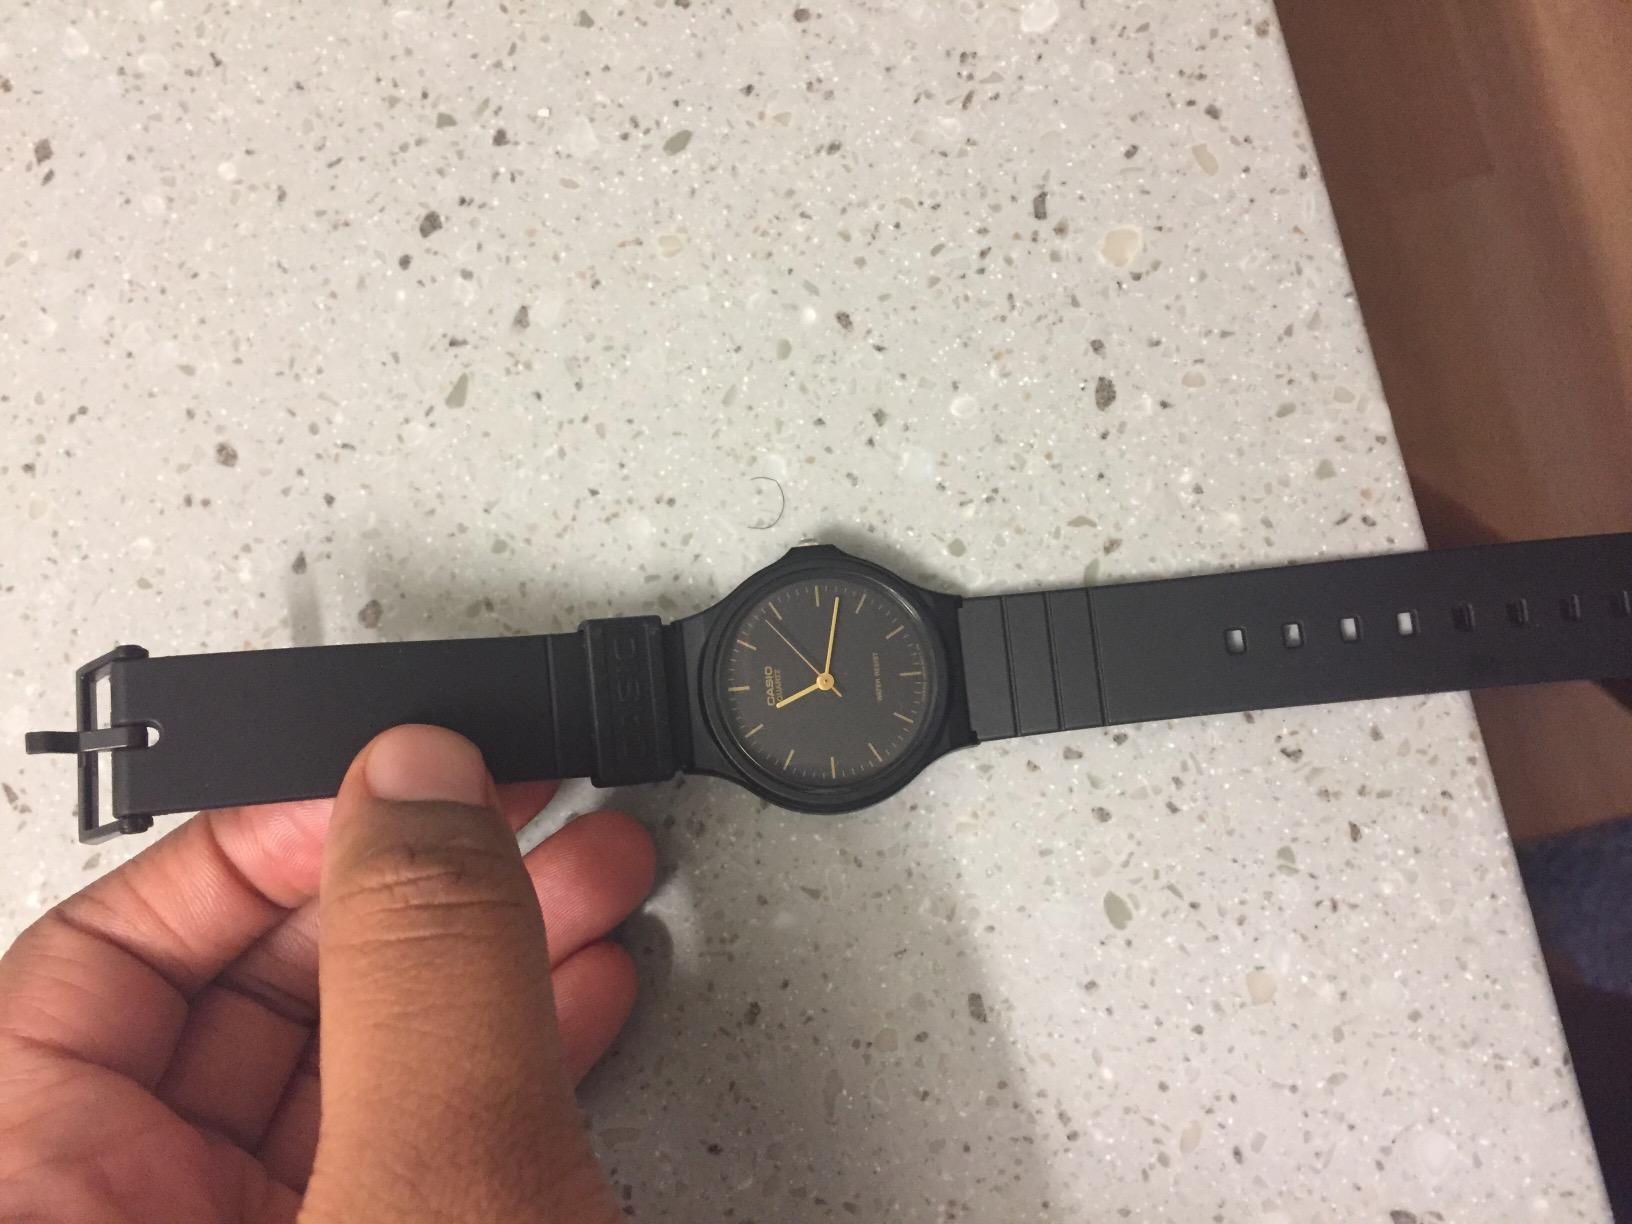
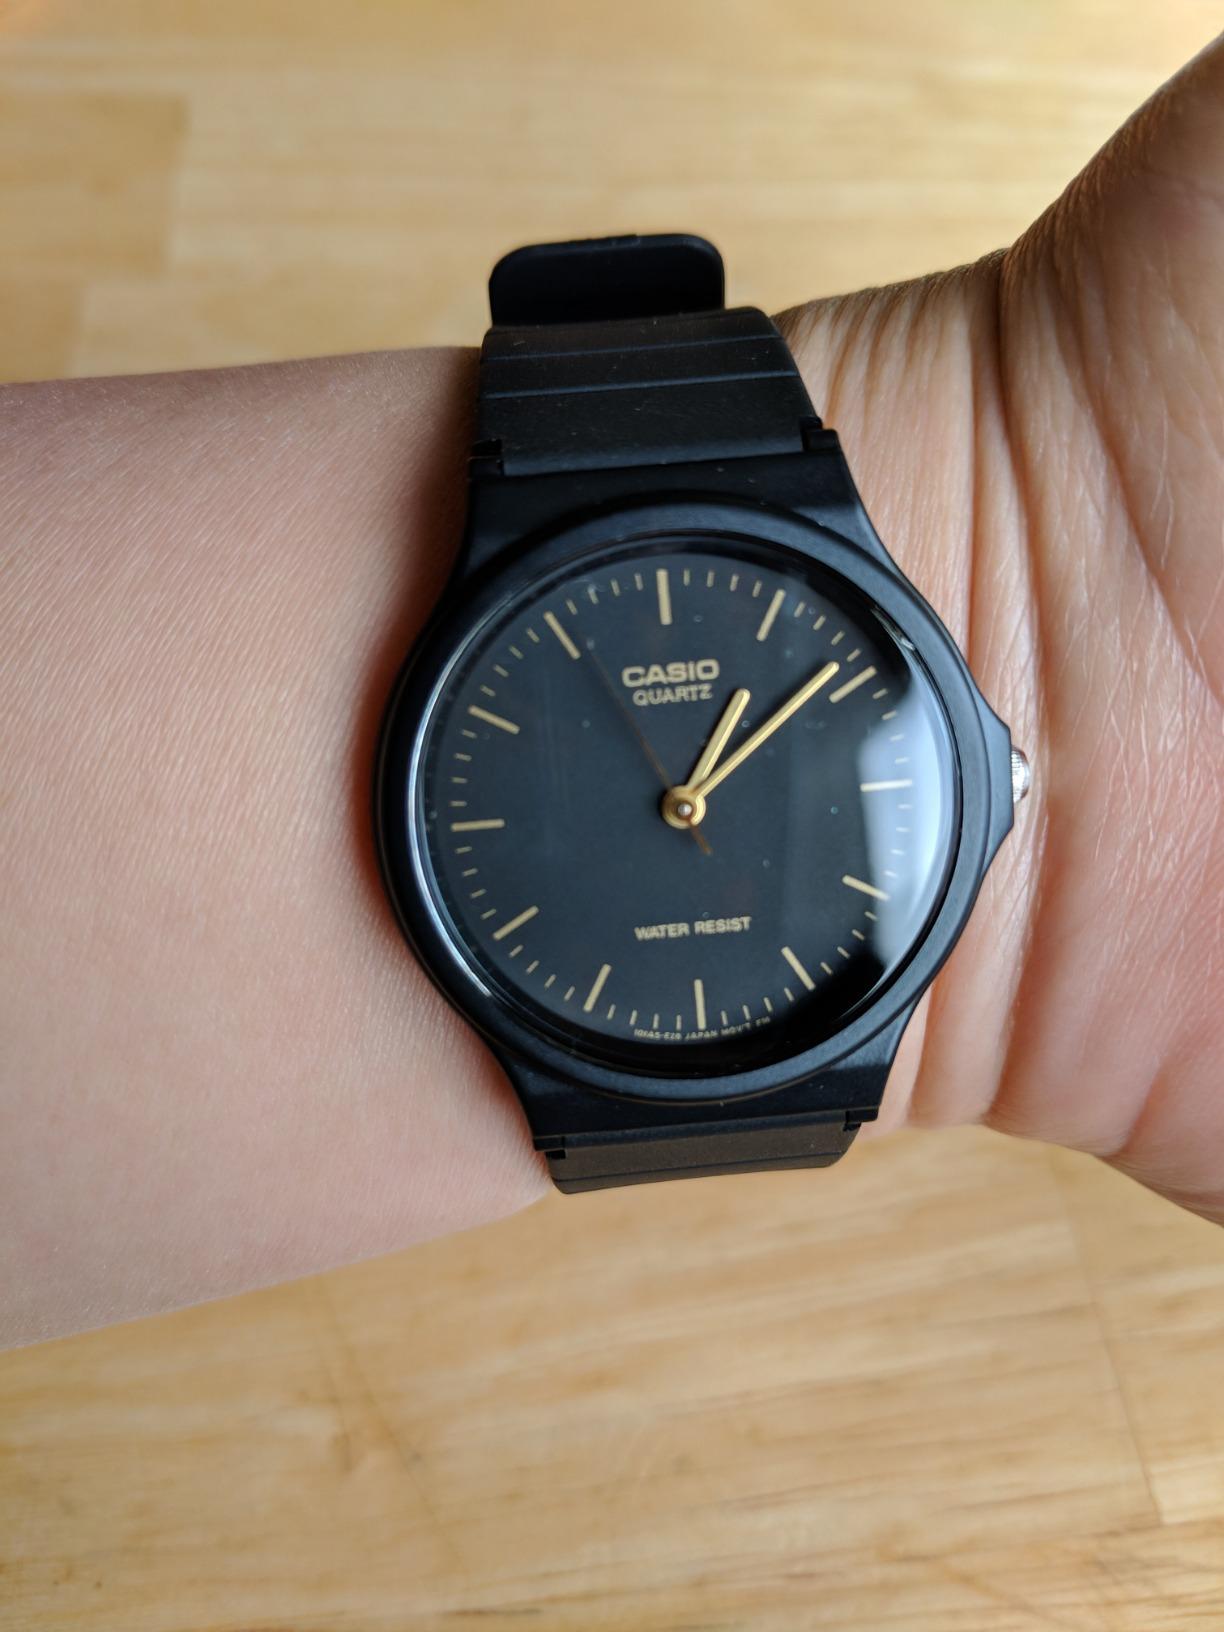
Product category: accessories_watch
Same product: yes